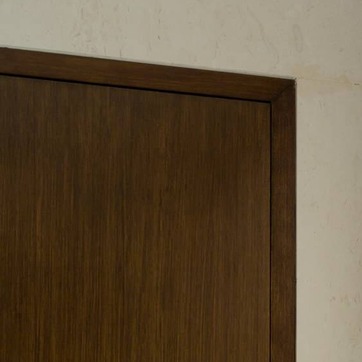
Material: wood